Auto Modellista

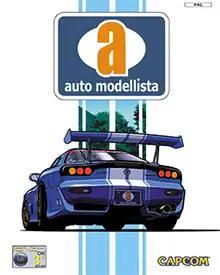
European PlayStation 2 version cover art featuring a Mazda RX-7

is a racing game developed and published by Capcom, first released on PlayStation 2, later ported to GameCube and Xbox.